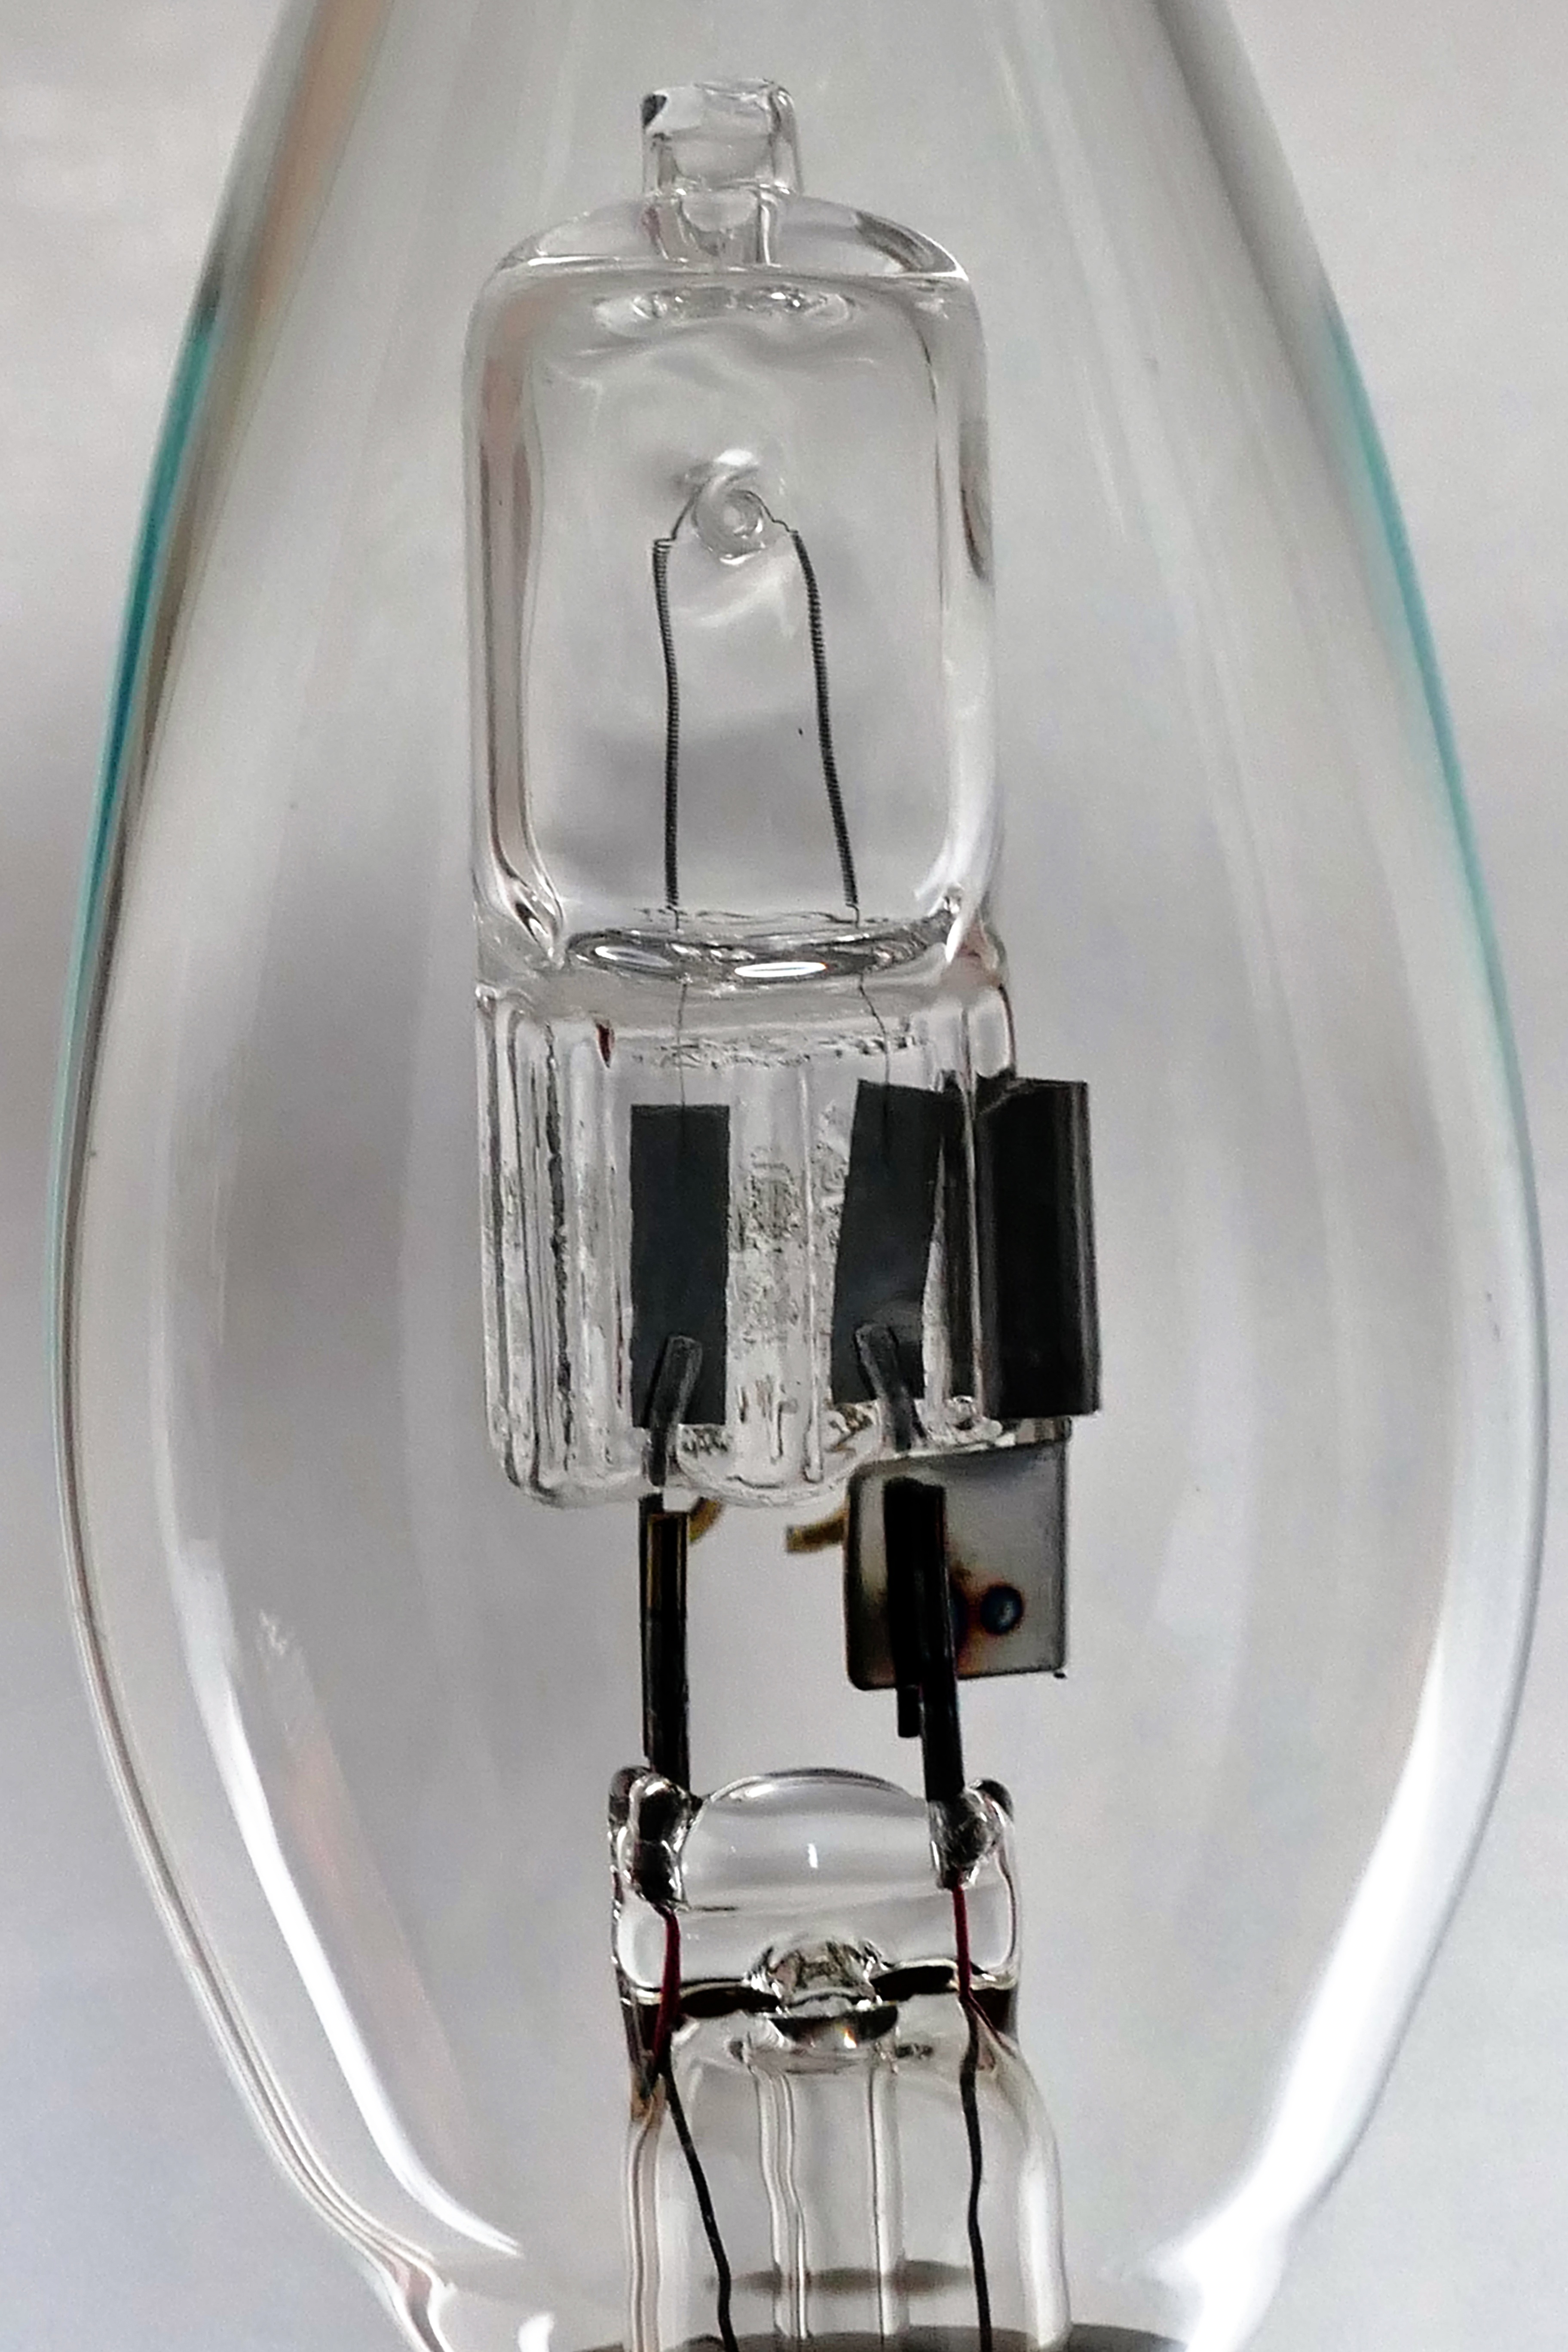
light, glowing, technology, glass, wire, bulb, glow, lamp, electricity, light bulb, lighting, lightbulb, filament, energy, illuminated, transparent, power, tap, design, idea, electric, solution, illumination, watt, innovation, light bulbs, invention, electrical wires, drinkware, small appliance